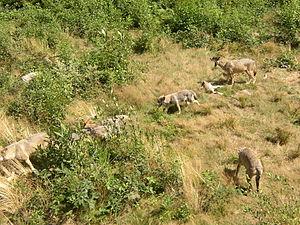
La forêt de Chabrières est un massif forestier situé au sud de la ville de Guéret, chef-lieu du département de la Creuse dans la région Nouvelle-Aquitaine au cœur de la région touristique des Monts de Guéret.